Operation Saluting October

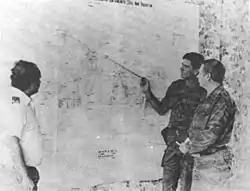
Soviet advisers planning operations in southern Angola, 1980s.

Aside from the capture of Mavinga, secondary objectives of Saluting October included disrupting FALA's insurgency in central Angola, and expanding the coverage provided by FAPLA's strategic air defence network to the extremities of the country's southern and eastern borders. It was hoped that the offensive would give FAPLA forces in the rear an opportunity to regain the initiative while FALA was distracted by the threat to its logistics lifeline.